Carl Snavely

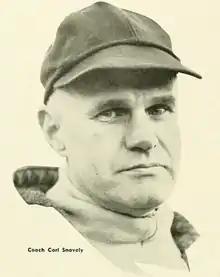
Snavely from 1951 "Yackety Yack", North Carolina yearbook

Carl Gray "The Grey Fox" Snavely (July 30, 1894 – July 12, 1975) was an American football and baseball coach. He served as the head football coach at Bucknell University (1927–1933), the University of North Carolina at Chapel Hill (1934–1935, 1945–1952), Cornell University (1936–1944), and Washington University in St. Louis (1953–1958), compiling a career college football record of 180–96–16. Snavely was inducted into the College Football Hall of Fame as a coach in 1965.